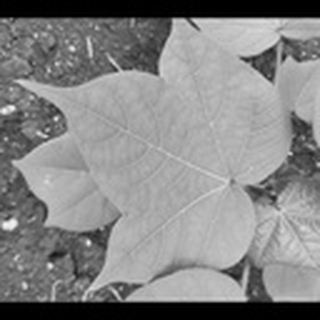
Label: healthy_cotton